Uzu Hotel

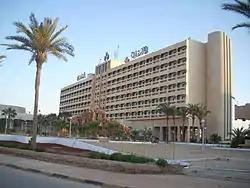

Uzu Hotel or Ozoo or Ouzou Hotel is a hotel in Benghazi, Libya, overlooking the 23 July Lake of the inner harbour. It contains 184 rooms (or 262 according to two other sources) and is served by the Jasmine Cafe. The hotel was once nearly destroyed by a missile.